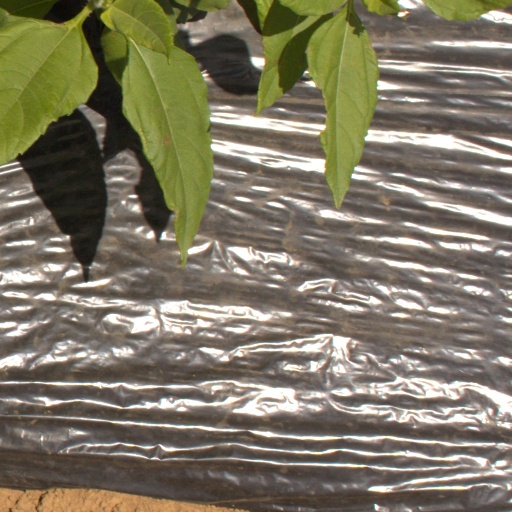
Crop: Jerusalem artichoke